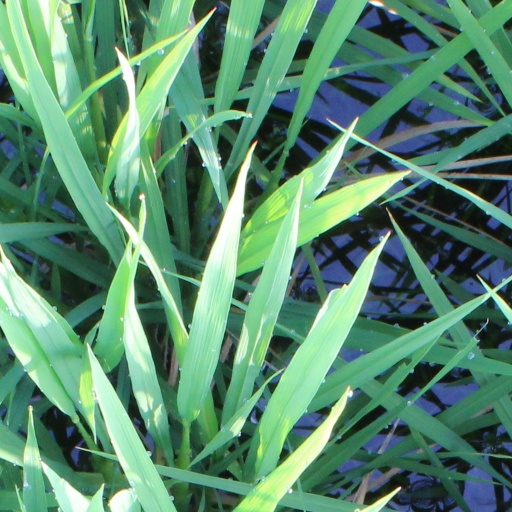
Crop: rice